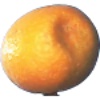
Label: Kumquats 1